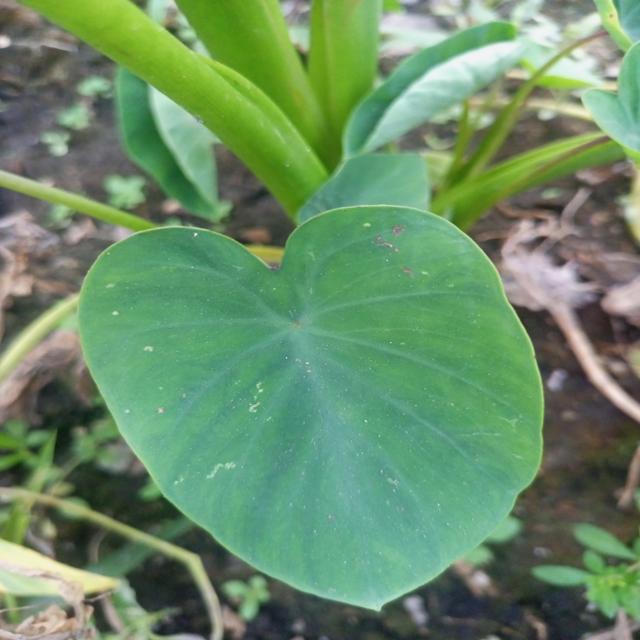
Label: Early_Blight